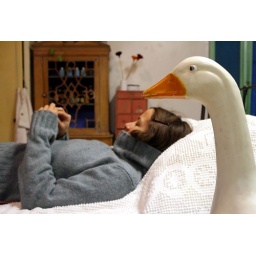
emily and some girl lying in bed